Women in the Americas

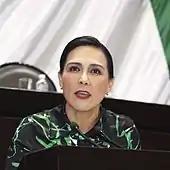
Erika Araceli Rodriguez Hernández, Federal Deputy for the fifth constituency in Mexico, 2016

In Canada, women were first officially admitted to the military in 1885, where they worked as nurses in the North-West Resistance.